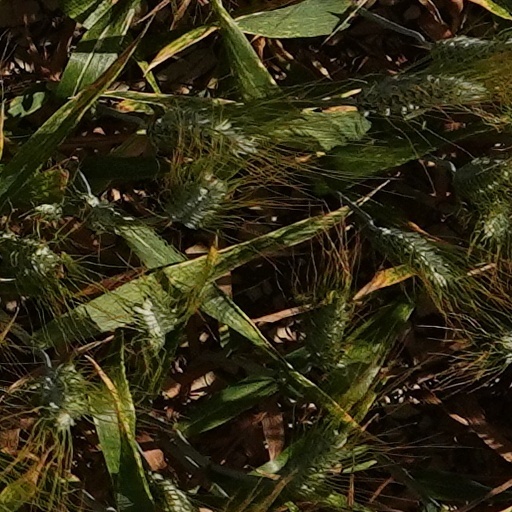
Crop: wheat